Battle of Shiroyama

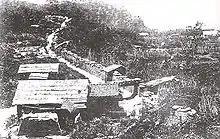
Imperial Japanese Army fortifications encircling Shiroyama, September 1877.

After firing a final barrage of artillery lasting the night, Yamagata's men attacked Saigō's position. At 04:00, the battle began. For a short time, Saigō's lines held, but were forced back due to being outnumbered. Saigō was mortally wounded in the femoral artery and stomach, and was carried by Beppu Shinsuke downhill to find a place to commit seppuku. Serving as "kaishakunin", Beppu cut off Saigō's head and hid it to prevent it from being found by the enemy. However, because the decapitation was done hastily, some of Saigō's hair remained, and a coolie was able to find his head. After Saigō's death, Beppu, now in command, charged downhill and was shot to death himself – without any ammunition, the rest of the samurai drew their swords, charged downhill, and were subsequently killed. With these deaths, the Satsuma rebellion came to an end.